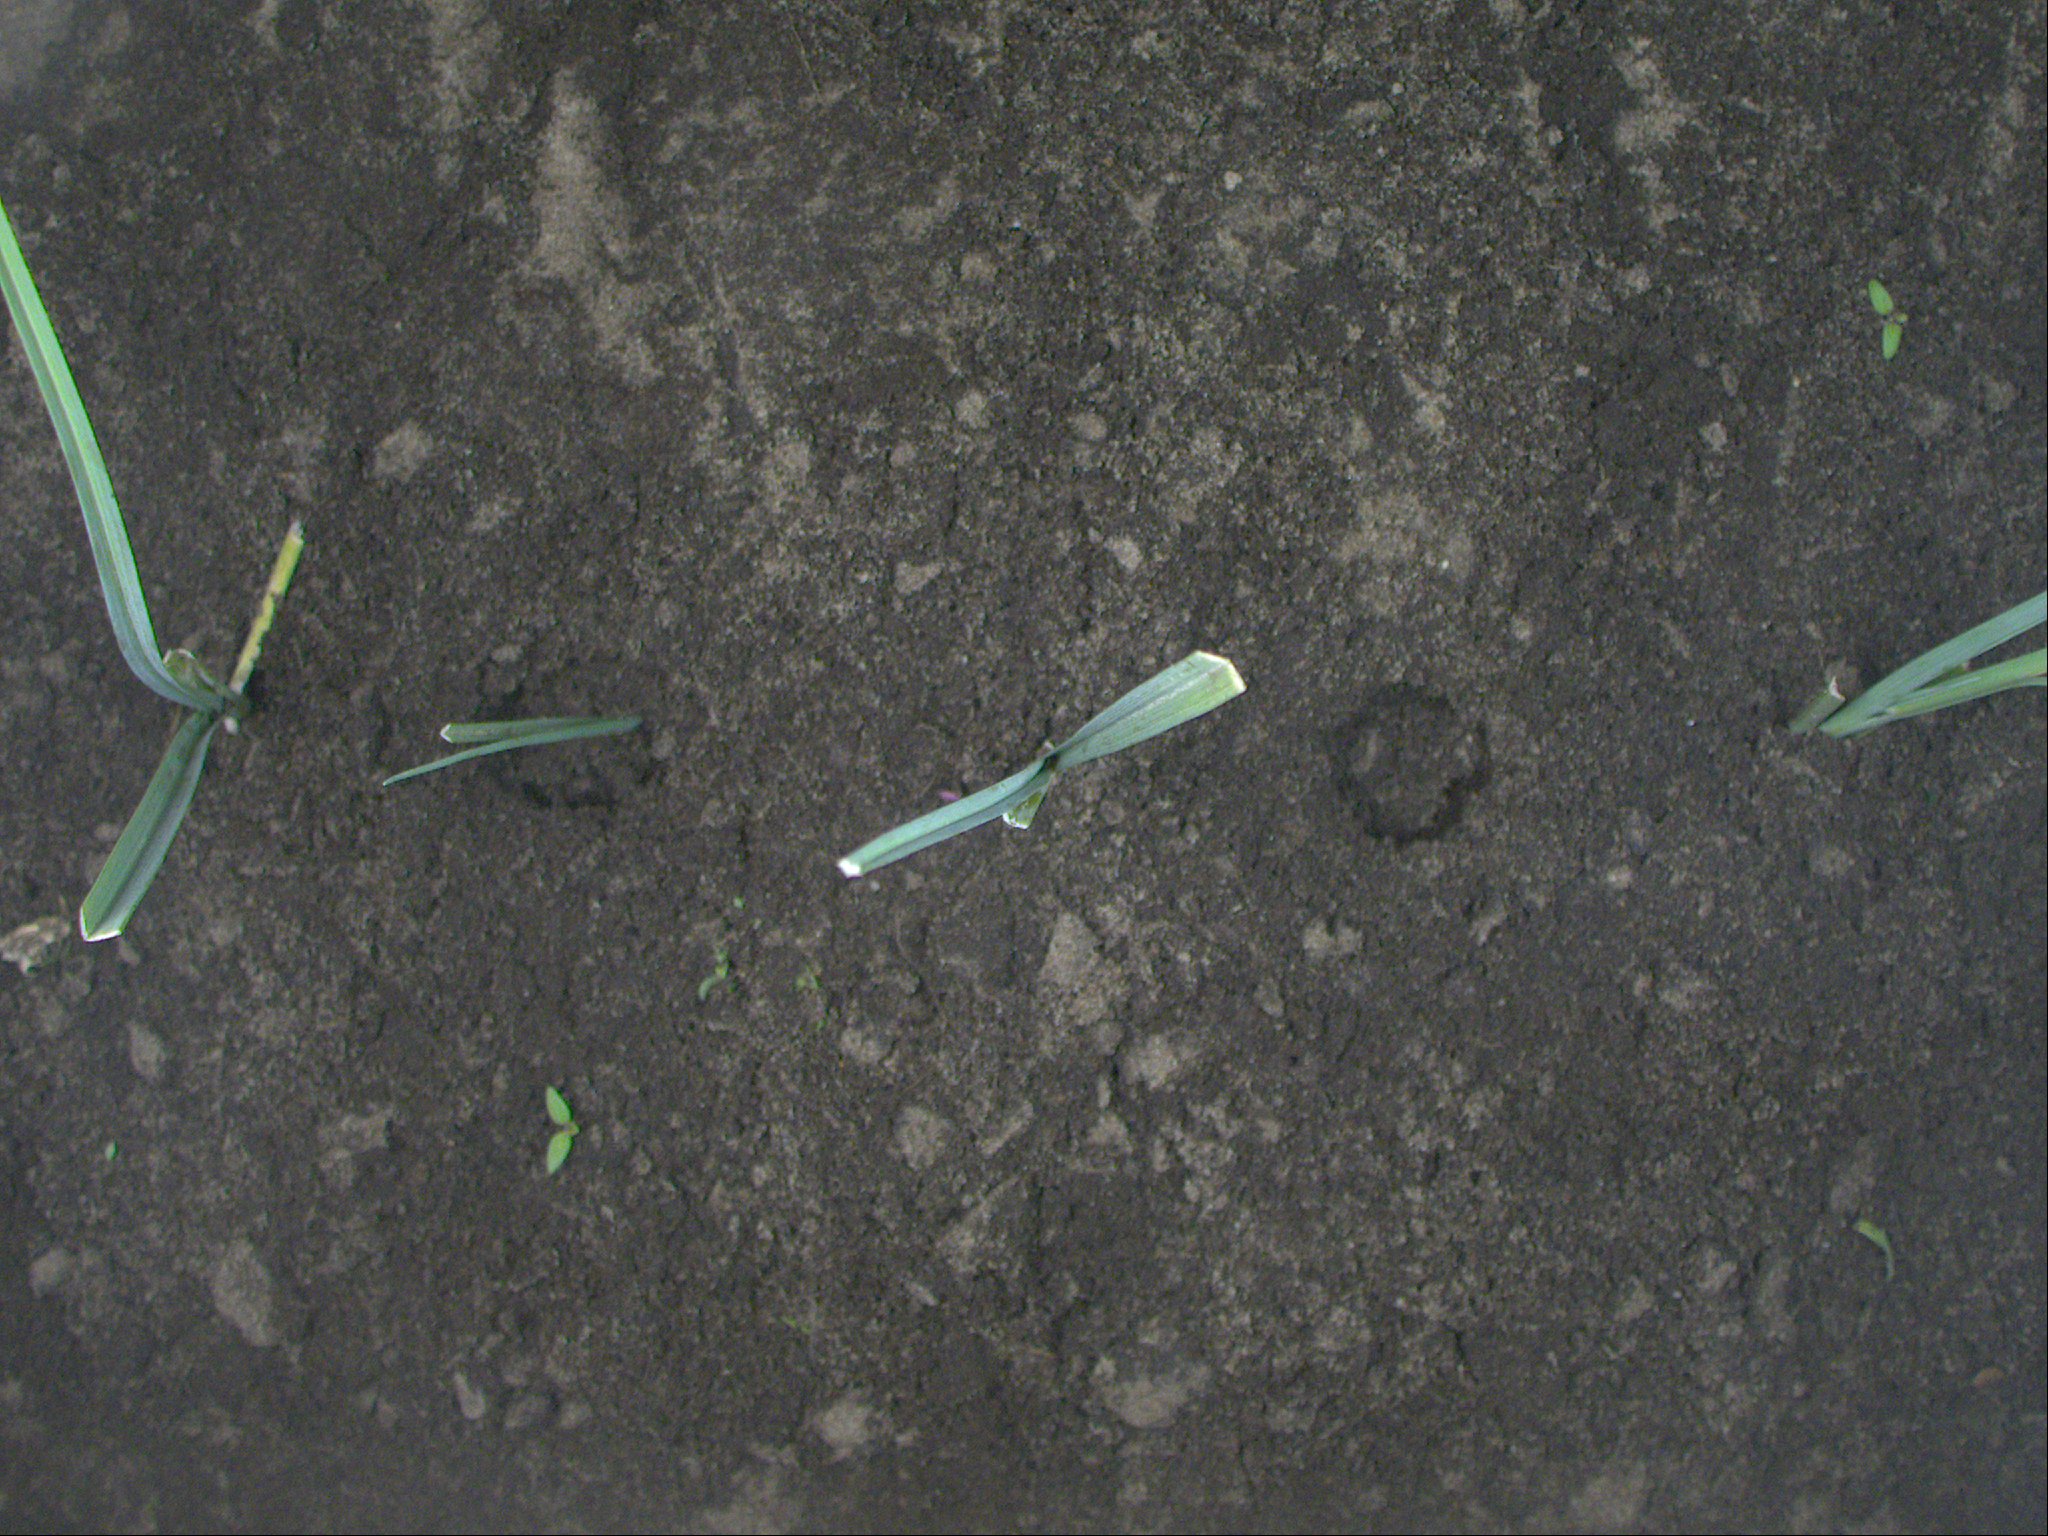
Crop: leek
Objects: leek, leek, leek, leek, stem_leek, stem_leek, stem_leek, stem_leek